Silverdale, North Yorkshire

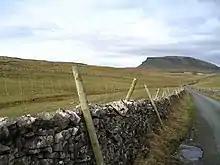
Looking up Silverdale to Pen-y-ghent

Silverdale is a minor dale in the Yorkshire Dales in North Yorkshire, England. It is a side dale of Ribblesdale, and lies west of Fountains Fell. The dale head is just south of Pen-y-ghent. The Pennine Way crosses the head of the dale.